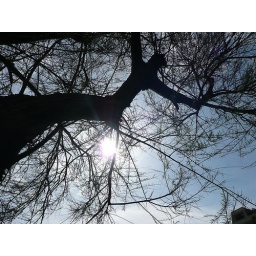
A windy day by the sea. This tree is simply on the way to the beach